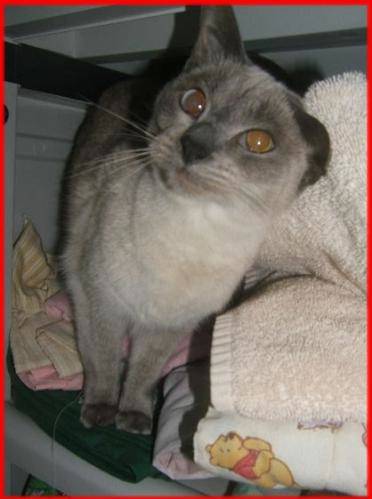
Label: cat